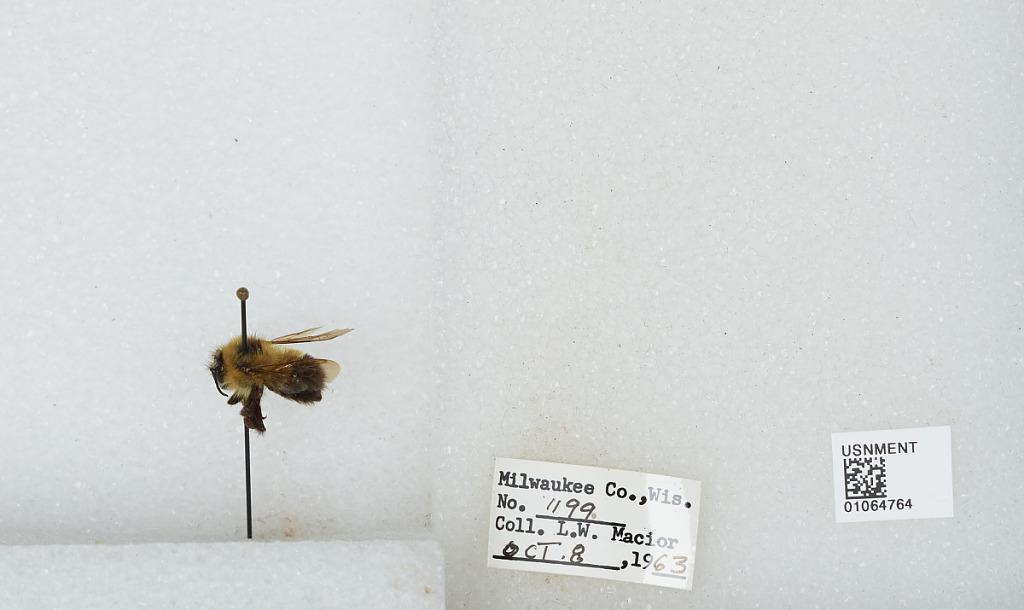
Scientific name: Bombus (Bombus) affinis Cresson
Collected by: L. Macior
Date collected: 1963-10-8
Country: United States
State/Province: Wisconsin
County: Milwaukee
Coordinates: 43, -87.9672